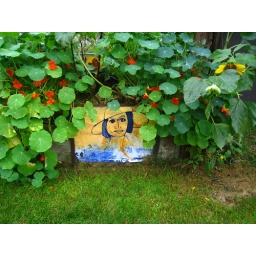
Orange flowers in a box that Barbara build in the back garden. Painting of woman in blue hat on canvas by Barbara